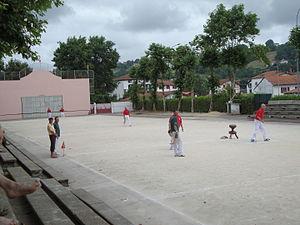
Hasparren (Pyr-Atl, Fr) Pelota, le mur de fond, Match de Rebot Hasparren (rouge) - Anglet (vert) pour le championnat de la ligue, le 4 juillet 2010
Le rebot est une spécialité du jeu de pelote basque.
Hasparren est une commune française, située dans le département des Pyrénées-Atlantiques en région Nouvelle-Aquitaine.
La pelote basque regroupe plusieurs jeux de balle issus du jeu de paume. Dans la plupart des spécialités, le jeu consiste à envoyer, de volée ou après un rebond, la pelote contre un mur principal, nommé fronton, afin qu'elle retombe sur l'aire de jeu nommée cancha. Le point continue jusqu'à ce qu'une équipe commette une faute ou n'arrive pas à relancer la pelote avant le deuxième rebond.